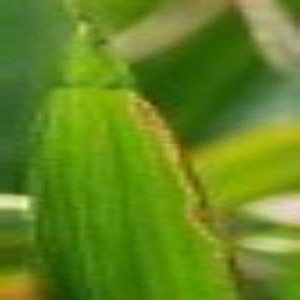
Disease: Bacterialblight